Placental site nodule

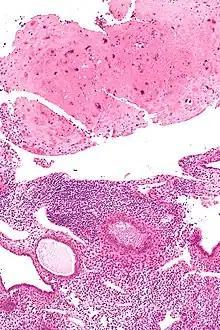
Micrograph of a placental site nodule (top of image). H&E stain.

A placental site nodule (PSN) is benign remnant from a previous pregnancy.